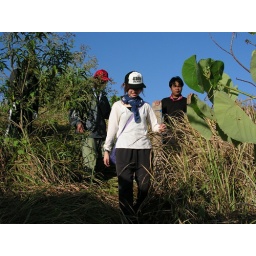
ANR assisted-natural-regeneration.  Looking for the forest hiding in the grass